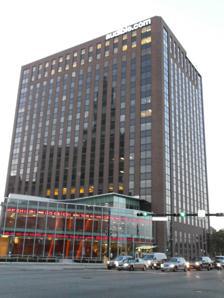
Building: One Washington Park
Country: United States of America
Year built: 1983
Skyscraper One Washington Park One Washington Park's RBS entrance atrium features a digital ticker tape facing Broad Street General information Type Office/Commercial Location Newark Completed 1983 Opening 2005 Renovated 2005 Owner Rutgers University & Fidelco Group Management Washington Park Fidelco LLC Height Roof 110 m (360 ft) Top floor 17 Technical details Floor count 17 Floor area 410,248 sq ft (38,113.3 m 2 ) References One Washington Park is a high rise office building located on Harriet Tubman Square at 1 Washington Street in Newark, New Jersey . Among the tallest buildings in the city , it is best known as the home of Rutgers Business School , Amazon's Audible.com , and Newark Venture Partners. History One Washington Park was originally built by the Bell Telephone Company 's New Jersey Bell (later Verizon ) to serve as the local network operations center in 1983. Marc E. Berson's Fidelco Group purchased the building for $26.5 million in 2004 and renovated the building to class A office space that became available for move-in in 2005. Rutgers University purchased the first 11 floors of the building from Fidelco for $31.5 million in 2006 and invested $51.5 million in renovating them before opening the new business school facility in 2009. In July 2015, Newark Venture Partners, a venture fund aimed to raise $50 million to invest in a select group of start-up tech companies, all of which will be housed in a so-called "accelerator", in a joint effort with Audible , which would provide mentorship,  and Rutgers, which would provide space. Tenants Floor 1 Rutgers Business School Washington Park Fidelco LLC Aramark (One Park Bistro) Floors 2–6, 8–11 Rutgers Business School Floor 7 Newark Venture Partners and its accelerator program, NVP Labs Multiple NVP Labs portfolio companies Floor 12 SEIU New Jersey State Council Floor 13 National Football League Alumni Floors 14–17 Audible (an Amazon company) Amenities Entrance at Broad Street As seen from Broad Street Station Health Club Cafeteria (One Park Bistro) Banking Conference Center On-Site Parking Vicinity One Washington Park is located  at the northern end of Downtown Newark, across from the now closed Bears & Eagles Riverfront Stadium nearby the James Street Commons Historic District and the city's cultural district which includes the Newark Museum , Newark Public Library , and New Jersey Performing Arts Center . It is near highways and public transportation, notably Interstate 280 and Newark Broad Street Station , where there is service on New Jersey Transit Morris and Essex and Montclair-Boonton Lines (including non-stop Midtown Direct service to New York Penn Station ) and Newark Light Rail service to Newark Penn Station . The Harriet Tubman Square light rail station is also nearby. Rutgers Business School One Washington Park is home to Rutgers' full-time and Executive MBA programs, MQF program, and the Newark undergraduate program. The flex time MBA as well as the New Brunswick undergraduate programs are located on Rutgers' Livingston Campus in New Brunswick, New Jersey . RBS facilities in 1 Washington Park include classrooms, lecture halls, conference rooms, student and faculty lounges, offices, and a University Police substation. The new 3 story RBS entrance atrium features a digital ticker tape, lecture halls, a trading floor, student lounge and study spaces, a rooftop garden, and the Bove Auditorium. One Park Bistro in the lobby of the building is owned by the university and operated by the university's contracted Aramark food service but is open to all tenants with a building ID. In 2011, it was announced the Rutgers–Newark campus would further expand around Washington Park, converting the former American Insurance Company Building into graduate student housing. Panorama of Newark from the Passaic River . Buildings at center are clustered around Washington Park . One Washington Park is red brick, northernmost (far right) high rise building in Downtown Newark. Audible.com Audible's offices feature a contemporary open office layout that fosters collaboration and cooperation, an entrance that displays audiobook titles and plays clips of recorded books, an original Amazon door table signed by Jeff Bezos , custom-built furniture in Audible's corporate colors, conference rooms named after notable people and places in Newark's history that can be reserved using a touch pad interface located outside each conference room door, an open staircase that wraps around the Walters-Storyk -designed recording studios used to produce audiobooks, and their own combination cafeteria, lounge, and auditorium space with kitchen. See also List of tallest buildings in Newark References ^ "1 Washington Street - 1 Washington Park, Newark, NJ" . CoStar Realty Information, Inc. ^ "1Washington Park, History" . ^ Holusha, John (2004-10-24). "Square Feet: The Revival Talk Just Won't Die" . The New York Times . ^ "Rutgers Business School in Newark to relocate to 1 Washington Park" . ^ "Venture fund looks to raise $50M to transform Newark into start-up tech hub" . ^ Chernova, Yuliya (23 July 2015). "Newark Is Tapped for Tech Venture Fund, Accelerator" . – via Wall Street Journal. ^ "NFL Alumni office opens in downtown Newark" . ^ Pearce, Jeremy (2004-12-19). "IN PERSON; Placing His Bets On Newark" . The New York Times . ^ "Newark University Heights: 1 Washington Park - Rutgers Business School" . ^ "Neo-Classical Rutgers Building Will Become Graduate Student Housing" . Studenthousingbusiness.com. 2012-02-20. ^ Corbett, Nic (February 15, 2012), "Rutgers to move forward with $71M Newark high-rise renovation" , The Star-Ledger , ^ " 'Cubes' Takes a Behind-the-Scenes Tour of Audible - 10,000 Words" . 40°44′42″N 74°10′14″W / 40.74500°N 74.17056°W / 40.74500; -74.17056 External links Official website audible.com building web page Rutgers building web page 1WP Youtube video v t e Rutgers University Located in : New Brunswick , Newark , and Camden , New Jersey History History Traditions " On the Banks of the Old Raritan " 2023 strike People Alumni & Faculty Presidents Henry Rutgers (benefactor) Jonathan Holloway (current president) University Police Research BioMaPS Institute for Quantitative Biology Center for Advanced Biotechnology and Medicine Center of Alcohol Studies Center for Urban Policy Research Computationally Advanced Infrastructure Partnerships Center Eagleton Institute of Politics Institute of Jazz Studies Institute of Marine and Coastal Sciences National Transit Institute Network Contagion Research Institute New Jersey Agricultural Experiment Station Rutgers Biomedical and Health Sciences Rutgers Graduate School of Biomedical Sciences Rutgers Cooperative Extension Rutgers University Press Waksman Institute of Microbiology New Brunswick/Piscataway Campus New Brunswick, New Jersey Piscataway, New Jersey Academics Edward J. Bloustein School of Planning and Public Policy Ernest Mario School of Pharmacy Graduate School of Applied and Professional Psychology Graduate School of Biomedical Sciences (Piscataway campus) Graduate School of Education Mason Gross School of the Arts Robert Wood Johnson Medical School ( The Hub ) Rutgers Business School (New Brunswick campus) School of Arts and Sciences Raritan School of Communication and Information School of Engineering School of Environmental and Biological Sciences School of Health Professions (Piscataway campus) School of Management and Labor Relations School of Nursing (New Brunswick campus) School of Public Health (Piscataway campus) School of Social Work Campus Archibald S. Alexander Library Busch Campus College Avenue Campus Daniel S. Schanck Observatory Douglass Residential College Center for Women's Global Leadership Grease trucks Geology Hall Livingston Campus Kirkpatrick Chapel Old Queens Queens Campus Rutgers Campus Buses Rutgers Gardens Rutgers Ecological Preserve Sustainable Farm Voorhees Chapel Voorhees Mall William the Silent WINLAB Wood Lawn Zimmerli Art Museum Student life Greek Life Rutgers Day Rutgers Formula Racing Cap and Skull The Centurion The Daily Targum Debate Union Glee Club The Medium Peithessophian Society Philoclean Society Tent State University Rutgers Agricultural Field Day WRSU WVPH (The Core) Athletics Teams Baseball Men's basketball Women's basketball Field hockey Football Men's lacrosse Men's soccer Women's soccer Softball Wrestling Venues College Avenue Gymnasium SHI Stadium Jersey Mike's Arena Yurcak Field Rivalries Connecticut (women's basketball) Princeton Related Rutgers Glacier Newark Campus Newark, New Jersey Academics College of Arts and Sciences Graduate School Graduate School of Biomedical Sciences (Newark campus) New Jersey Medical School Rutgers Business School (Newark campus) Rutgers Law School (Newark campus) School of Criminal Justice School of Dental Medicine School of Health Professions (Newark campus) School of Nursing (Newark campus) School of Public Affairs and Administration School of Public Health (Newark campus) University College (Newark campus) Student life The Newark Targum Rutgers Law Review Rutgers Computer and Technology Law Journal Athletics Scarlet Raiders Golden Dome Athletic Center Bears & Eagles Riverfront Stadium Campus American Insurance Company Building John Cotton Dana Library One Washington Park George F Smith Library of the Health Sciences Camden Campus Camden, New Jersey Academics College of Arts and Sciences StoryQuarterly Cooper Library Graduate School Rutgers School of Business Rutgers Law School (Camden campus) Rutgers Law Journal School of Nursing (Camden campus) University College (Camden campus) Athletics Scarlet Raptors (Camden) Campbell's Field Founded : 1766 Students : 40,720 Endowment : 1.009 billion